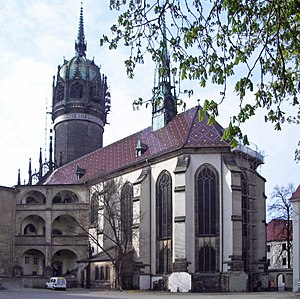
Wittenberg Slotskirke
Schlosskirche er en evangelisk kirke i Lutherstadt Wittenberg i den tyske delstat i Sachsen-Anhalt. Det var på denne kirkens hoveddør at Martin Luther i 1517, angivelig opslog sine 95 teser. Kirken blev i 1996 opført på UNESCOs liste over verdens kulturarv.